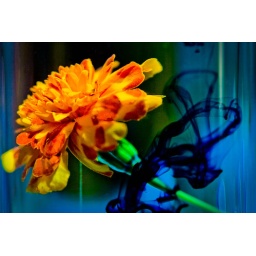
Strobist Info: 550EX Flash fired from above and to the right at glass cylinder containing flower at 1/128 power.